Feni Girls' Cadet College

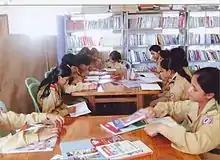
Cadets at College library

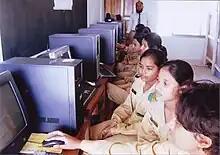
Cadets at computer lab

The principal of the college may be either a serving military officer of the army rank of Lieutenant Colonel, or navy or air force equivalent, or a senior officer from the Cadet College Service (promoted from the faculty members as per regulation). The vice principal is responsible for academic affairs.